SS Abukir

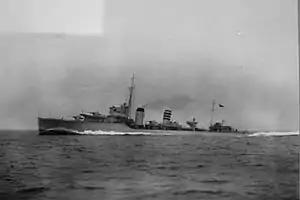
rescued most of "Abukir"s survivors

Many of those aboard were killed in the impact and sinking, but "S-34" then trained a searchlight on survivors in the water and machine-gunned them. "Abukir"s Second Officer, Temporary Sub-lieutenant Patrick Wills-Rust RNR, was on the bridge when "Abukir" was hit. Concrete slabs that had been installed to protect the bridge from machine-gun fire pinned him down and he went down with the ship. However, as the ship settled on the seabed the slabs were dislodged, freeing Wills-Rust and letting him return to the surface.